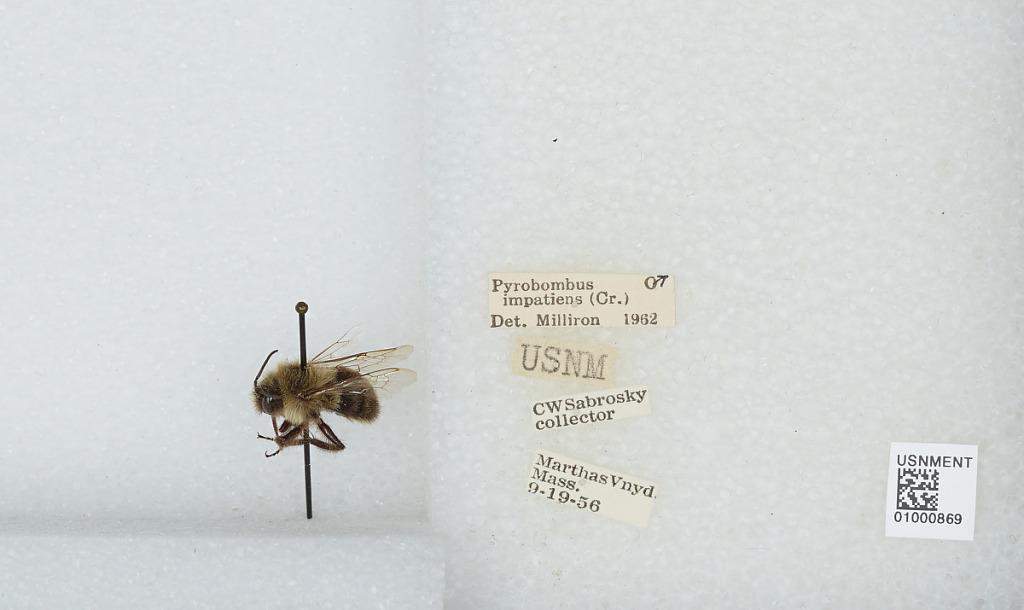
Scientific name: Bombus (Pyrobombus) impatiens Cresson
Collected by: C. Sabrosky
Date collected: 1956-9-19
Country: United States
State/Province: Massachusetts
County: Dukes
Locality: Martha's Vineyard
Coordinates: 41.4167, -70.6161
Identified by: Milliron